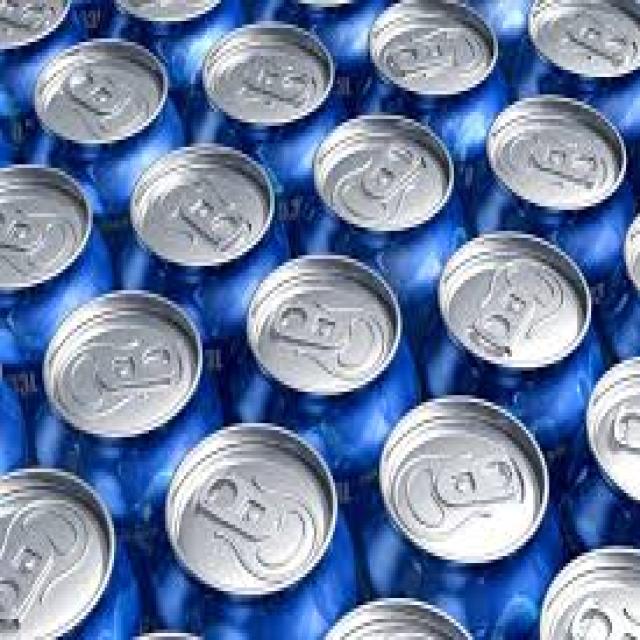
Label: Metal